Saka

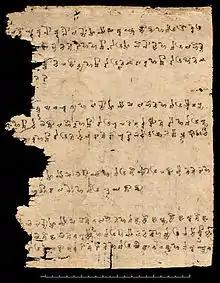
A document from Khotan written in Khotanese Saka, part of the Eastern Iranian branch of the Indo-European languages, listing the animals of the Chinese zodiac in the cycle of predictions for people born in that year; ink on paper, early 9th century

The Achaemenid inscriptions initially listed a single group of . However, following Darius I's campaign of 520 to 518 BC against the Asian nomads, they were differentiated into two groups, both living in Central Asia to the east of the Caspian Sea: